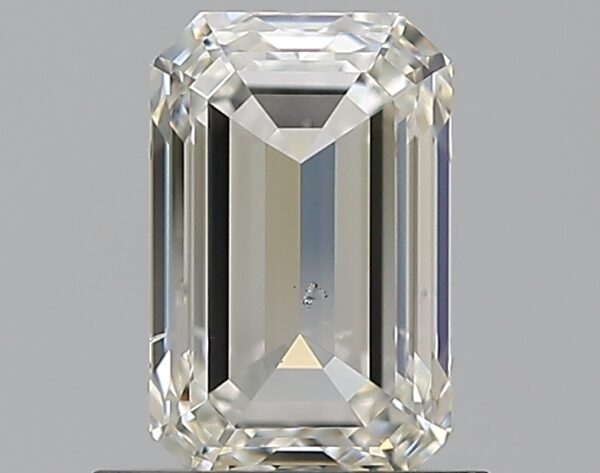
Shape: emerald
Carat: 1
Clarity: SI1
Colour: J
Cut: EX
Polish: EX
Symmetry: EX
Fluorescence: F
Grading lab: GIA
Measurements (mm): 6.93 x 4.44 x 3